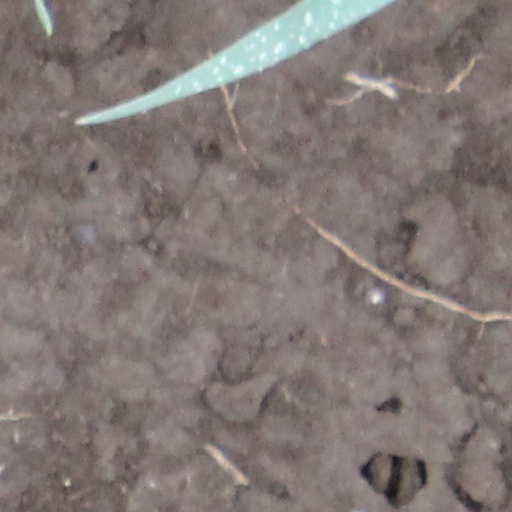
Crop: wheat